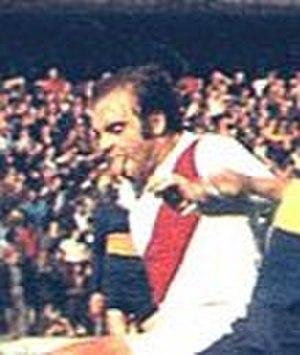
Daniel Onega est un joueur de football argentin. Il est né le 17 mars 1945, dans la ville de Las Parejas dans la Province de Santa Fe en Argentine.